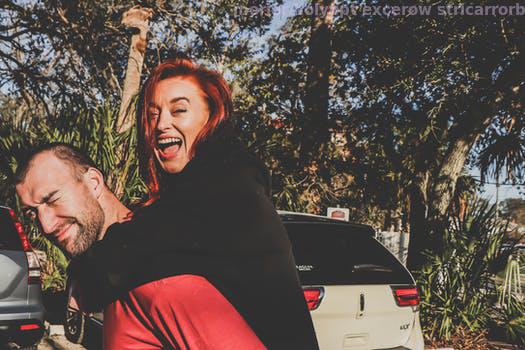
Label: Watermark